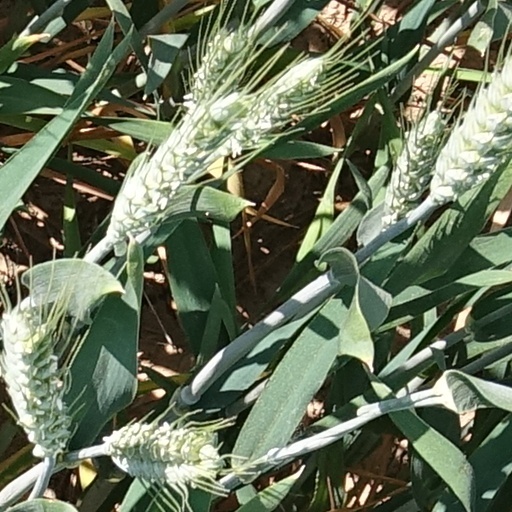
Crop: wheat